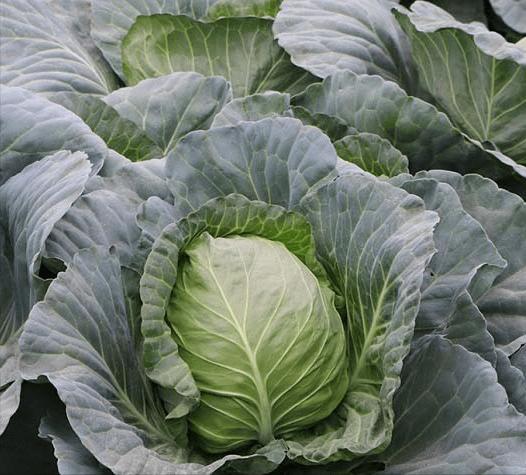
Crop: unknown
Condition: cabbage